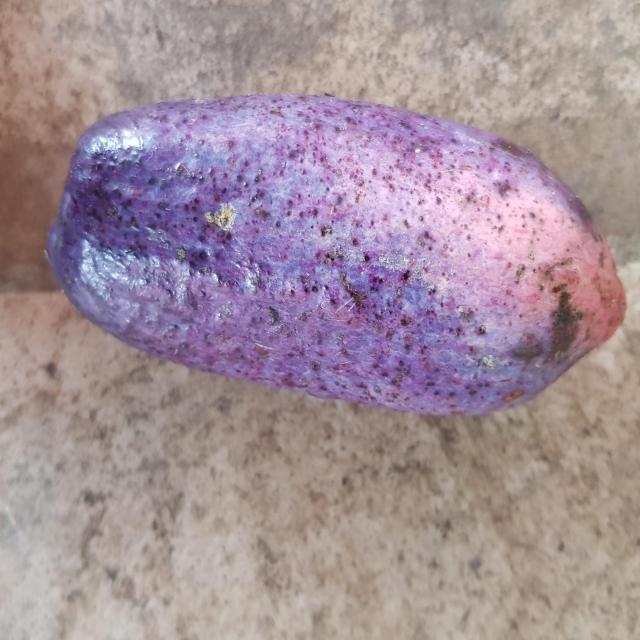
Plum grade: unripe